The Kings Ferry

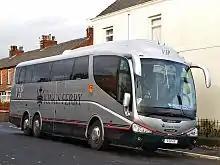
Irizar PB bodied Scania K124EB 6x2 in Kings Ferry VIP livery in November 2008

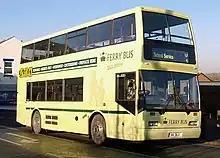
The former "Ferrybus", an East Lancs Cityzen bodied Scania N113

The Kings Ferry brand is used on commuter services from the Medway Towns to Victoria Coach Station, London.